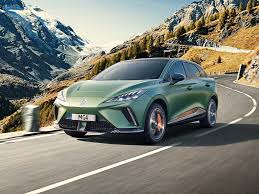
Label: Air Defense